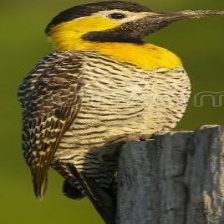
Species: CAMPO FLICKER
Scientific name: COLAPTES CAMPESTRIS